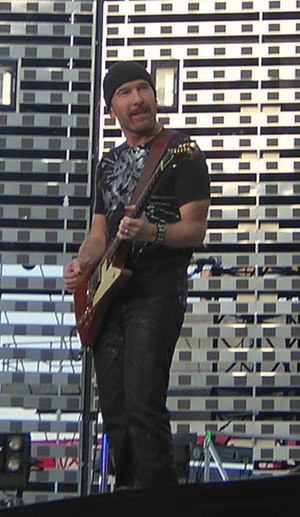
The Edge
David Howell Evans, også kendt som The Edge er guitarist og nogle gange pianist i det irske band U2. Han har derudover medvirket i filmen "It Might Get Loud".